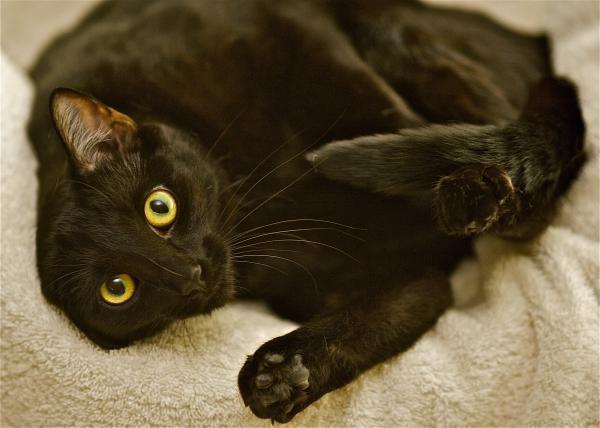
Bombay